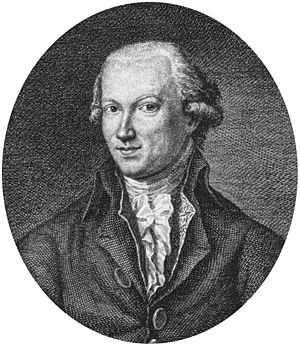
Ludwig Timotheus Spittler
Friherre Ludwig Timotheus Spittler var en tysk historiker og kirkehistoriker.